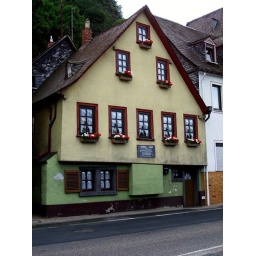
I just love the simple beauty of the homes in Germany, with the colorful facades and the flowers in the windows!